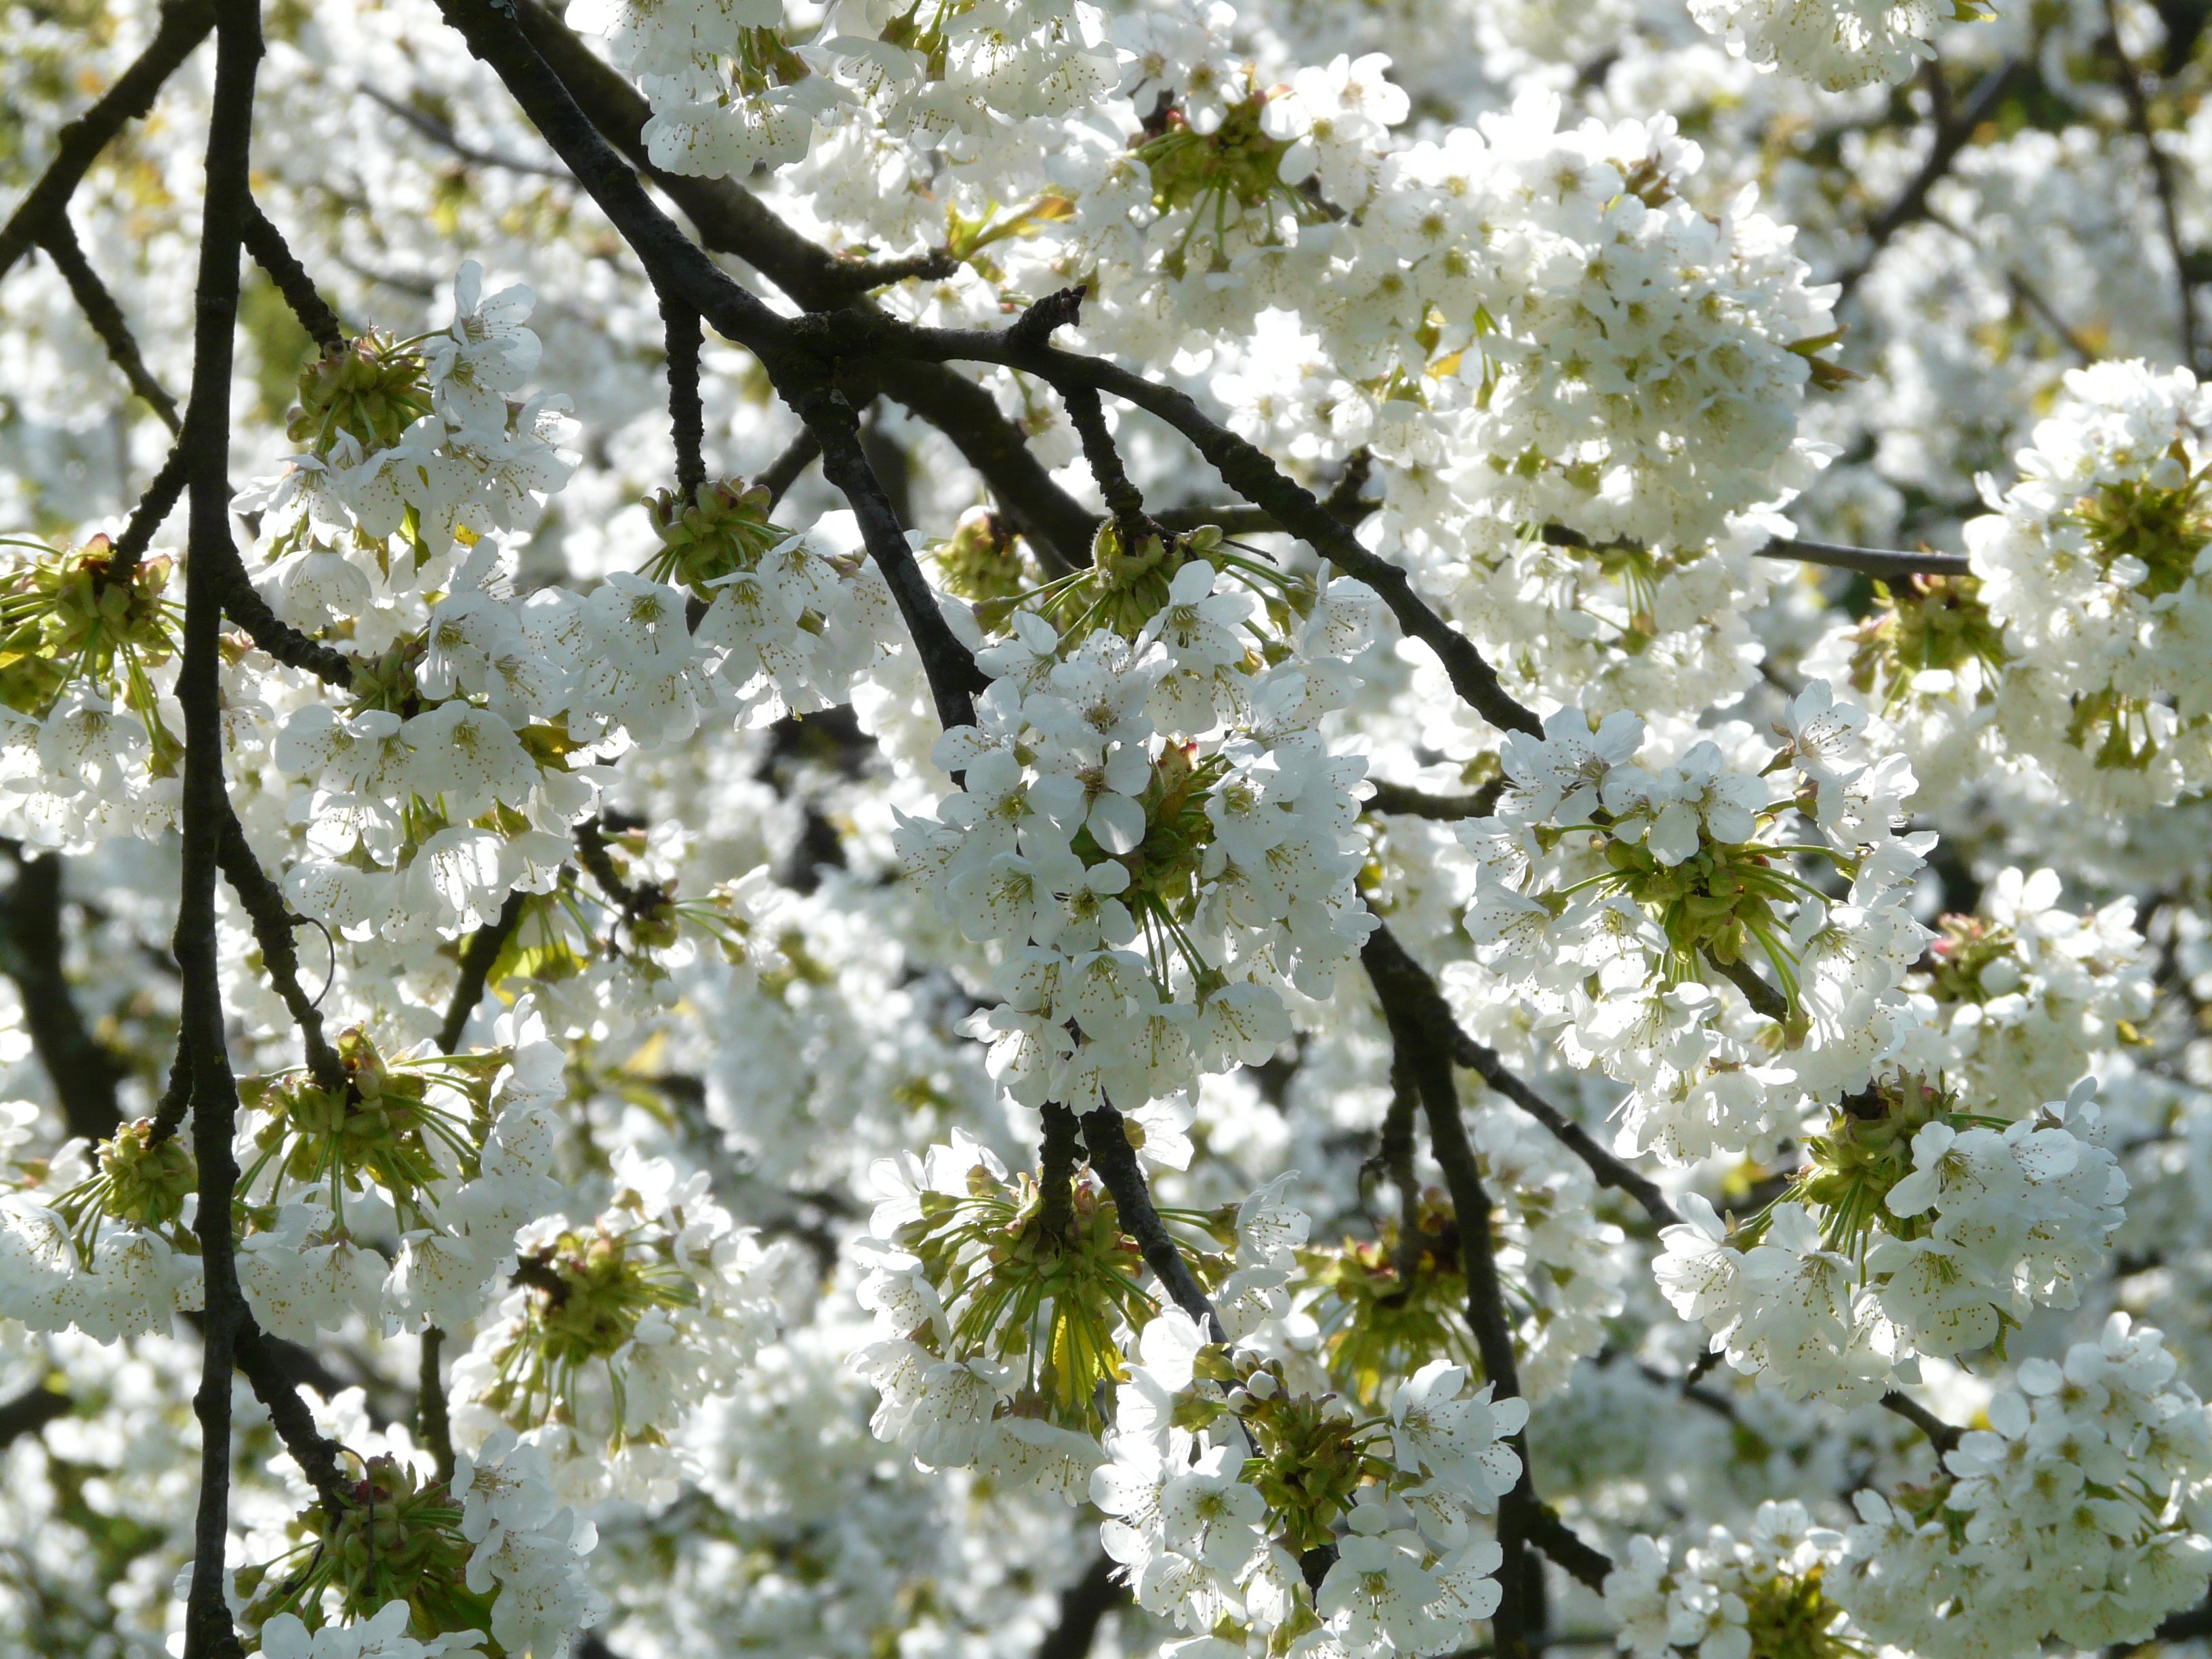
tree, branch, blossom, plant, white, sunlight, leaf, flower, bloom, food, spring, green, produce, botany, flora, season, cherry blossom, cherry, white blossom, flowering plant, woody plant, land plant